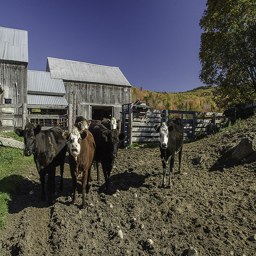
some cows standing in the dirt by the barn
Several cows standing in the dirt near a barn.
a bunch of cows walking on some dirt mounds
Cows standing on dirt ground in remote farm area.
There are several cows in the dirt field.